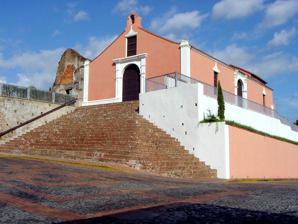
Building: Porta Coeli (Puerto Rico)
Country: Puerto Rico
Year built: 1609
Museum and former church in San Germán, Puerto Rico United States historic place Convento de Porta Coeli U.S. National Register of Historic Places U.S. Historic district Contributing property Porta Coeli Church - San Germán, Puerto Rico Location of San Germán and the Porta Coeli in Puerto Rico Location Plaza Porta Coeli, San Germán , Puerto Rico Coordinates 18°04′55″N 67°02′28″W / 18.082002°N 67.041002°W / 18.082002; -67.041002 Built 1609 Part of San Germán Historic District ( ID94000084 ) NRHP reference No. 76002252 Added to NRHP September 8, 1976 Altar of Porta Coeli Church, with the Virgin Mary in the top center Porta Coeli ('Gateway to Heaven' in Latin) Convent church, or El Convento de Santo Domingo de Porta Coeli in Spanish, is one of the oldest church structures in the western hemisphere , located in San Germán, Puerto Rico . History In 1609, the Dominican Order built the Convento de Porta Coeli at the crest of a hill in what is now San Germán Historic District . During the 18th century the Convento was reconstructed and a church built next to it. The single nave church was constructed of rubble masonry with stucco surfaced walls and a wood truss roof. In 1949 Ubaldino Ramírez de Arellano , Monseñor Mac Manus, Bishop of Ponce, Senator Santiago R. Palmer and others arranged for the church of Porta Coeli in San German to be sold to the Government of Puerto Rico for a dollar so that it would be responsible for its safekeeping and preservation. After restoration by the Institute of Puerto Rican Culture, the church now houses the Museo de Arte Religioso . This is a museum of religious paintings and wooden carvings dating from the 18th and 19th centuries. The building was listed in 1976 on the U.S. National Register of Historic Places as "Convento de Porta Coeli" . Cemetery There is also a Porta Coeli cemetery in Puerto Rico. Located in Bayamón , it is the resting grounds, among others, of Luis Aguad Jorge , a Cuban actor who became famous in Puerto Rico as the enanito de Holsum , or Holsum (bread)'s dwarf . References